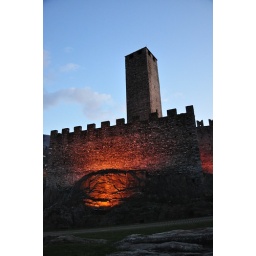
La torre bianca del Castelgrande di Bellinzona; the Castelgrande's white tower in Bellinzona